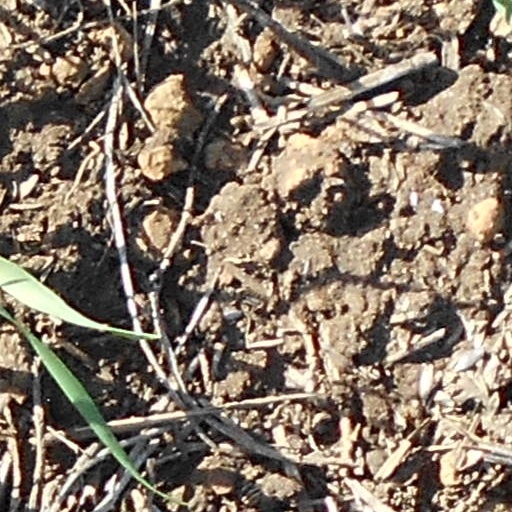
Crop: wheat